Indigenous peoples in Yukon

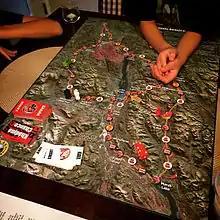
Southern Tutchone board game

Contact between the indigenous peoples of the Yukon and European fur traders began in the 1840s. The Hudson's Bay Company entered the area of the Yukon around that time.